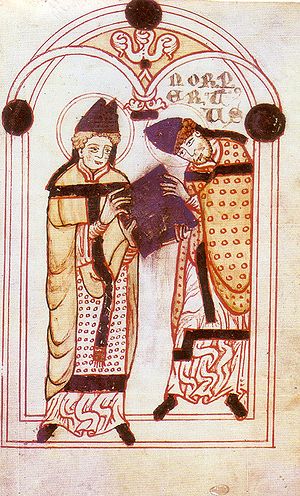
Sankt Norbert
Den hellige Augustinus overrækker Norbert af Xanten sin Ordensregel, fra en afskrift af Norbertsvita (ca. 1140)
Sankt Norbert var en katolsk biskop, ærkebiskop og stifteren af præmonstratenserordenen.